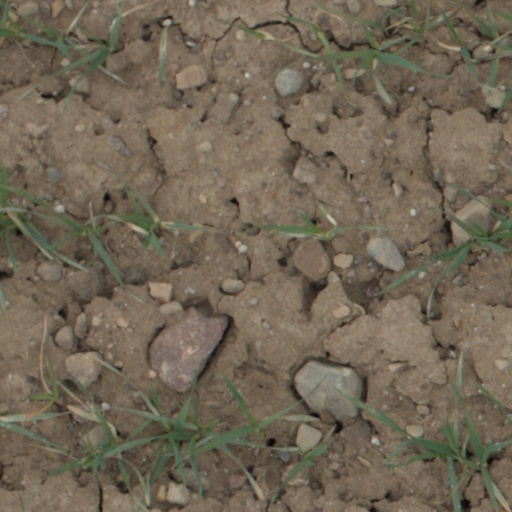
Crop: wheat